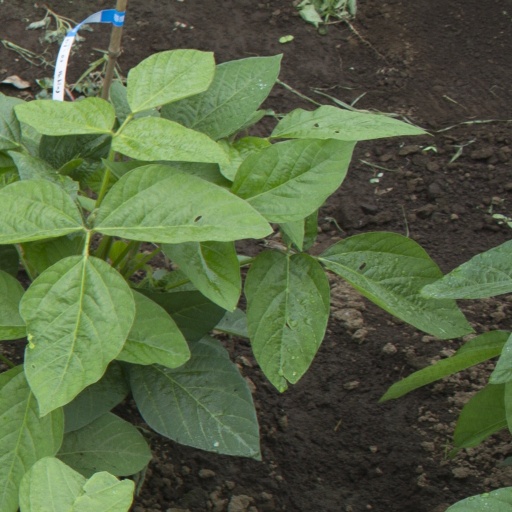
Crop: soybean